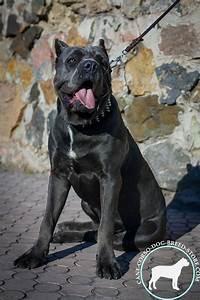
dog